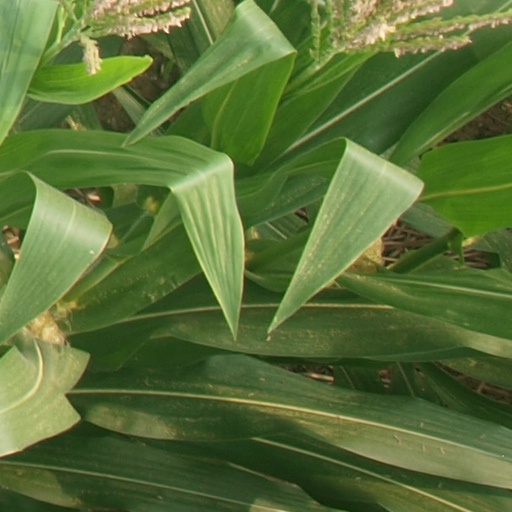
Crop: maize; corn